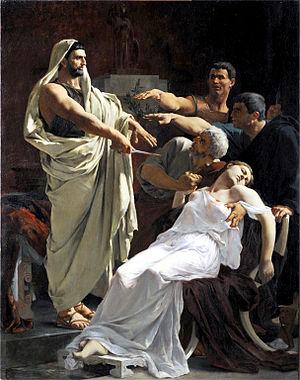
Henri Pinta, Le serment de Brutus après la mort de Lucrèce, 1884, Paris, Ecole Nationale Supérieure des Beaux-Arts
Lucius Junius Brutus, ou Lucius Iunius Brutus, est le fondateur légendaire de la République romaine et un des deux premiers consuls romains pour l'année 509 av. J.-C. Les membres de la gens Iunia, dont Decimus Junius Brutus Callaicus, puis plus tard Decimus Junius Brutus et Marcus Junius Brutus, le considèrent comme un de leurs ancêtres.
Henri Louis Marius Pinta, né le 15 juin 1856 à Marseille et mort le 18 octobre 1944 à Paris, est un peintre français, spécialisé dans la peinture religieuse.
Cette page recense les lauréats du prix de Rome en peinture, récompense inaugurée en 1663, et de façon officielle en 1667, par l'Académie royale de peinture et de sculpture à Paris, et supprimée par une réforme, après 1968.